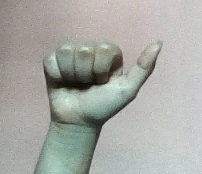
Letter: dhad